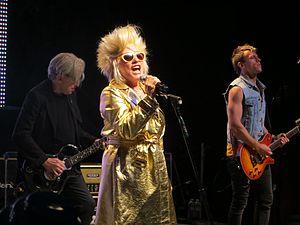
Blondie est un groupe de rock américain, originaire de New York. Il est formé en 1974 par Deborah Harry et Chris Stein. Pionnier de la scène pop punk des années 1970, le groupe devient célèbre pour son mélange électrique de styles musicaux intégrant des éléments disco, pop, rap, reggae tout en conservant une base new wave.